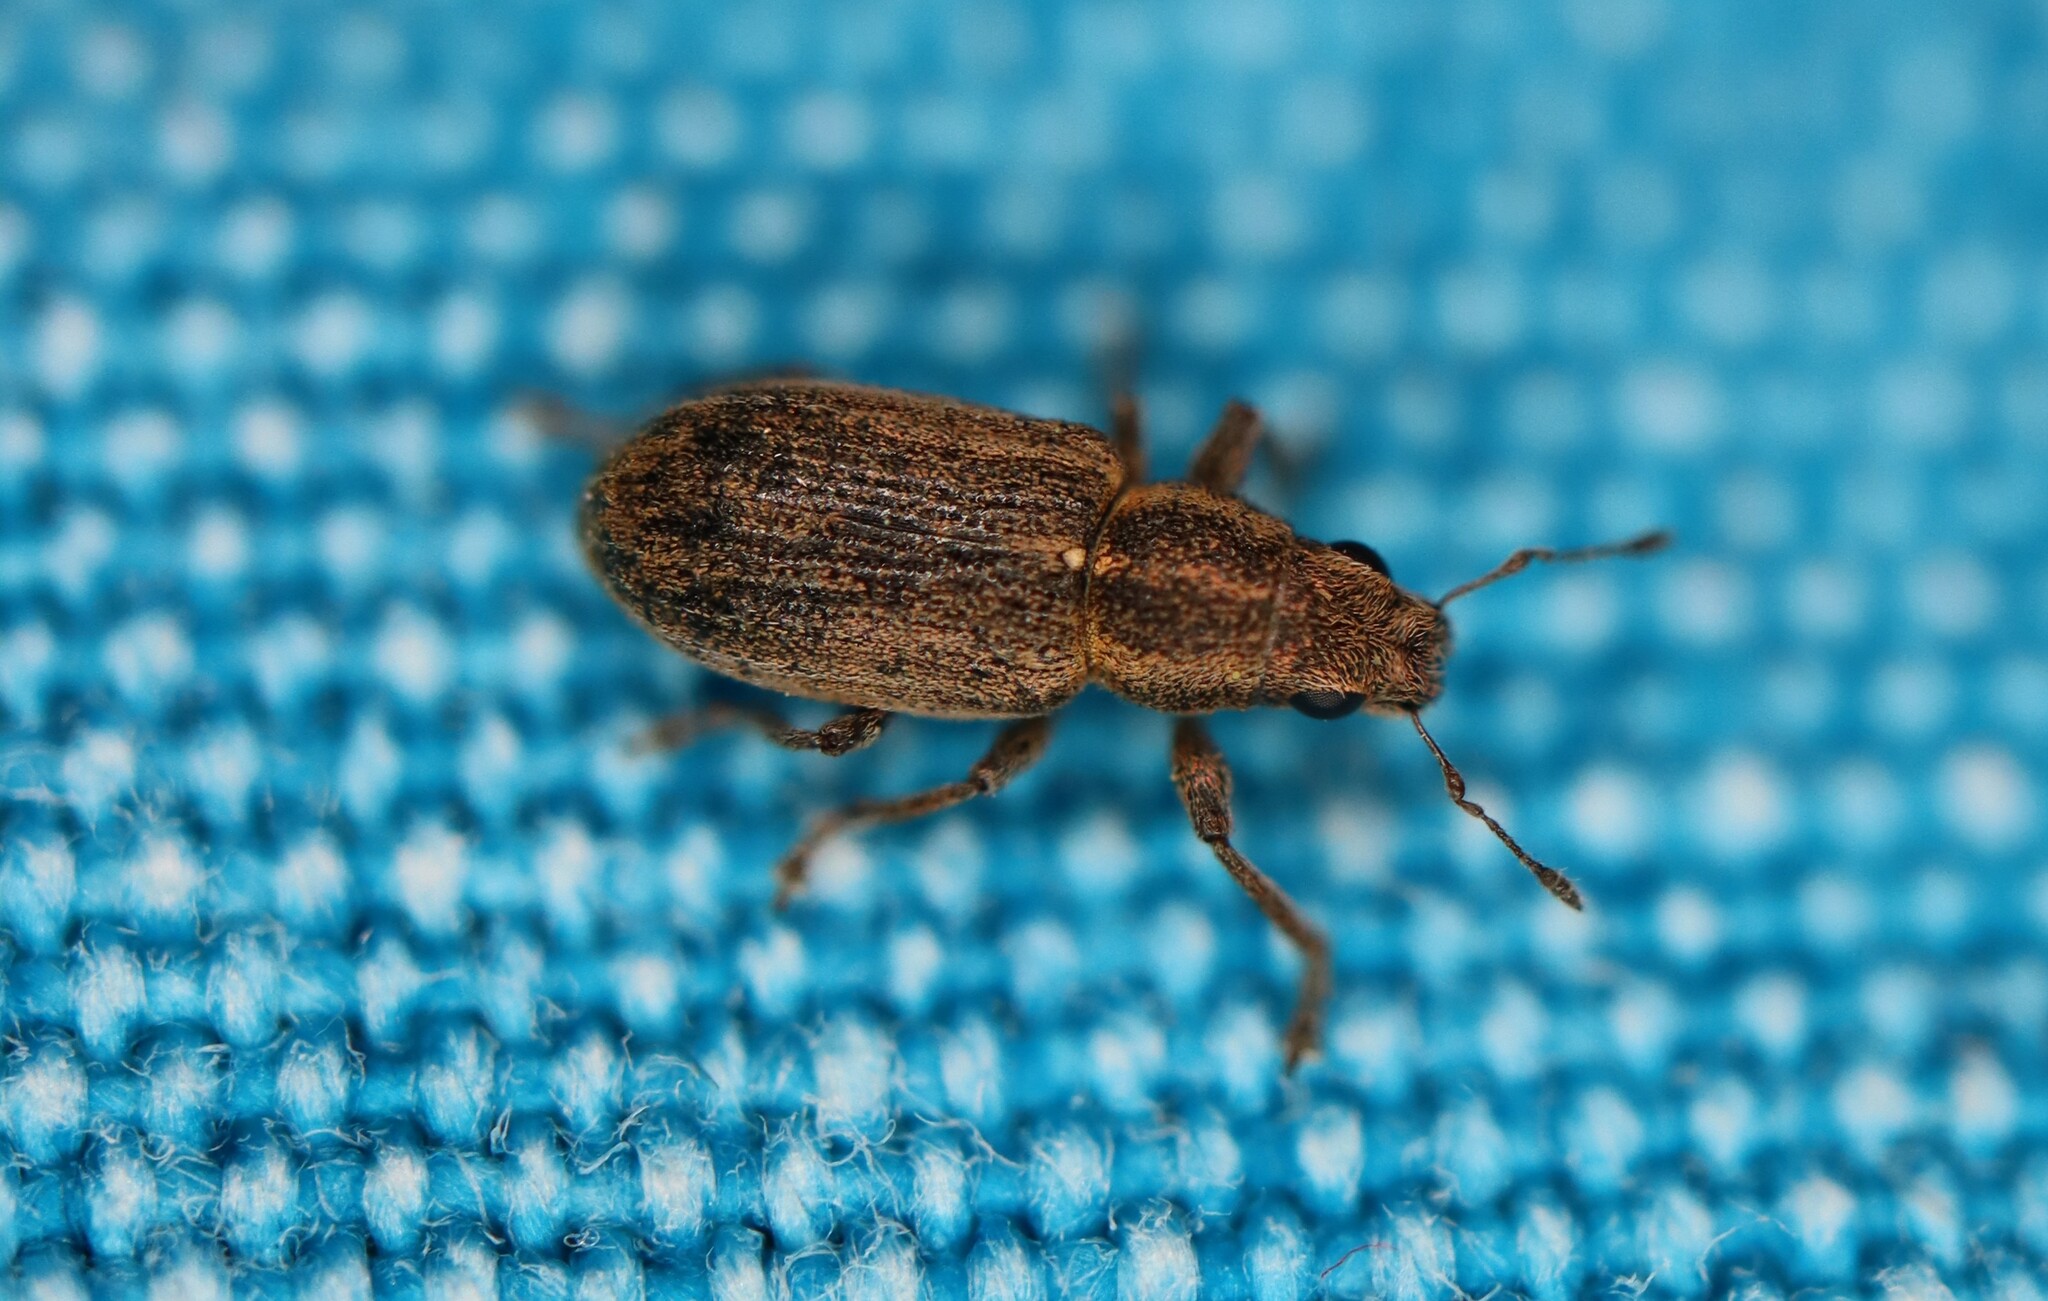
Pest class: pea_leaf_weevil